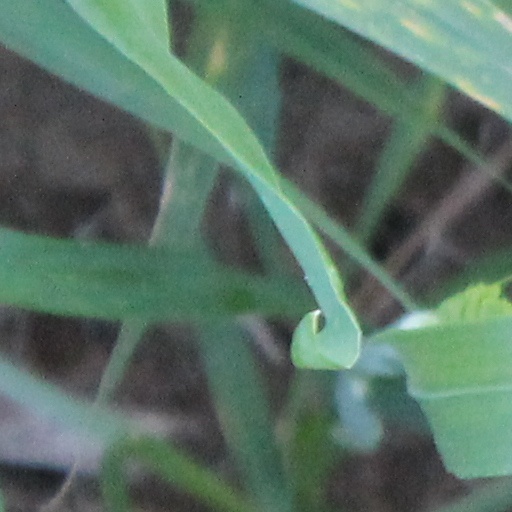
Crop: wheat